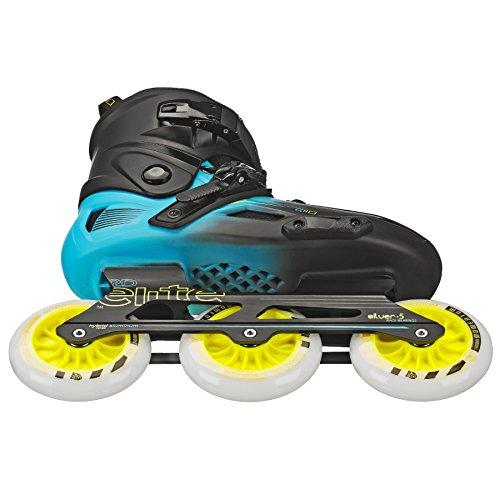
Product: Roller Derby Elite Alpha 110mm 3-Wheel Inline Skate
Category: Sports & Outdoors | Outdoor Recreation | Skates, Skateboards & Scooters | Inline & Roller Skating | Inline Skates
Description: Recreational fitness inline roller skates.
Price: $193.69 - $199.99
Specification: Shipping Weight: 9.6 pounds (View shipping rates and policies)|ASIN: B07YTHJ8HB|    #22    in Racing Skates